Munich-Untermenzing station

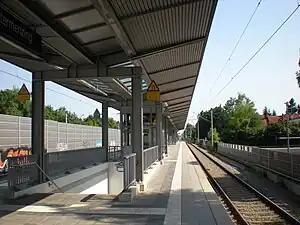

Munich-Untermenzing station is a railway station in the Allach-Untermenzing borough of Munich, Germany.